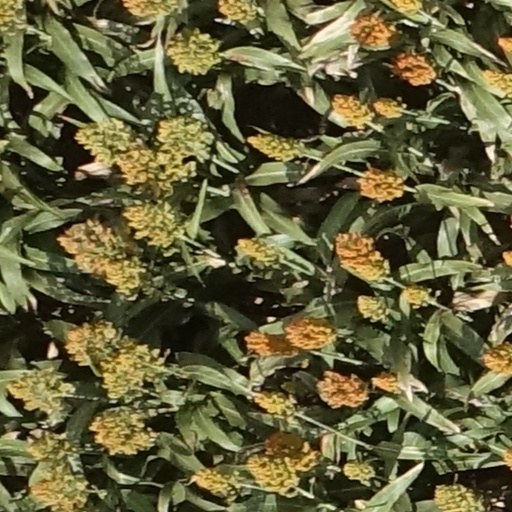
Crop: sorghum